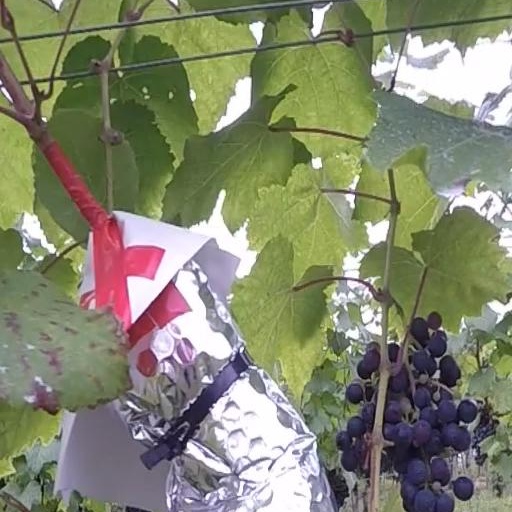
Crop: grape